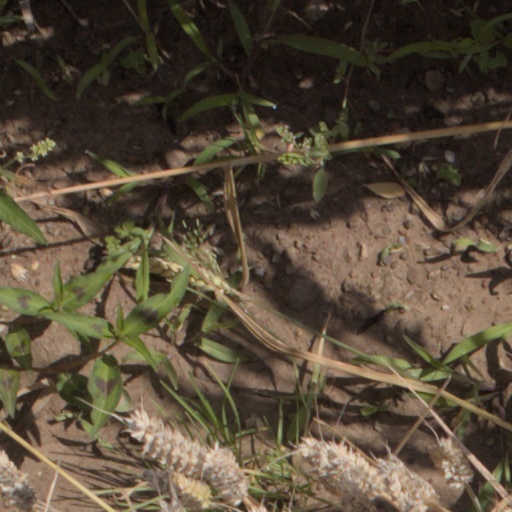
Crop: wheat